Rudolf Hoernlé

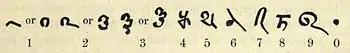
Bakhshali numerals, from an 1887 work by Hoernlé.

Hoernlé spent nearly his entire working life engaged in the study of Indo-Aryan languages. His first paper appears in 1872, on the comparative grammar of Gauri languages. In 1878, he published a book on the comparative grammar of north Indian languages, which established his reputation as an insightful philologist as well as won him the Volney Prize of the Institut de France. During the 1880s, he published numerous notes and articles on numismatics and epigraphy in the "Journal of the Asiatic Society of Bengal" and the "Indian Antiquary", along with translations of medieval era Hindu and Jain Sanskrit texts.